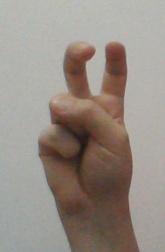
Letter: toot